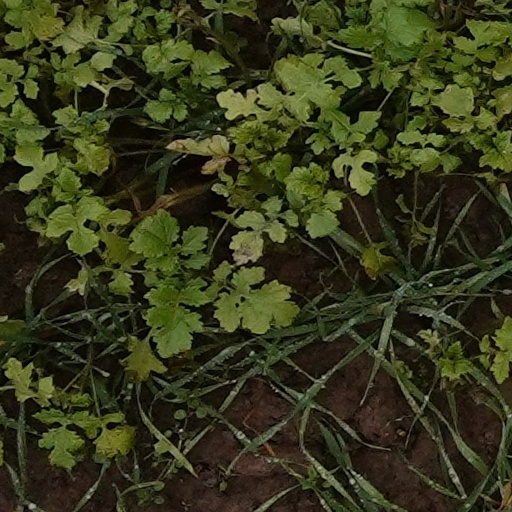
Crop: wheat